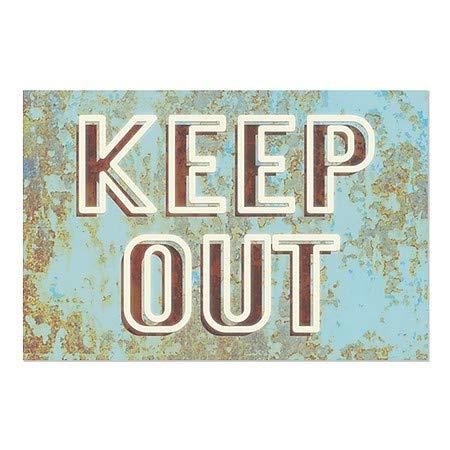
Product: CGSignLab |"Keep Out -Ghost Aged Blue" Window Cling | 30"x20"
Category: Home & Kitchen | Home Décor | Window Treatments | Window Stickers & Films | Window Films
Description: Great Condition.
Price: $58.99
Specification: ASIN:B0764KL235|ShippingWeight:8.8ounces(Viewshippingratesandpolicies)|DateFirstAvailable:October3,2017